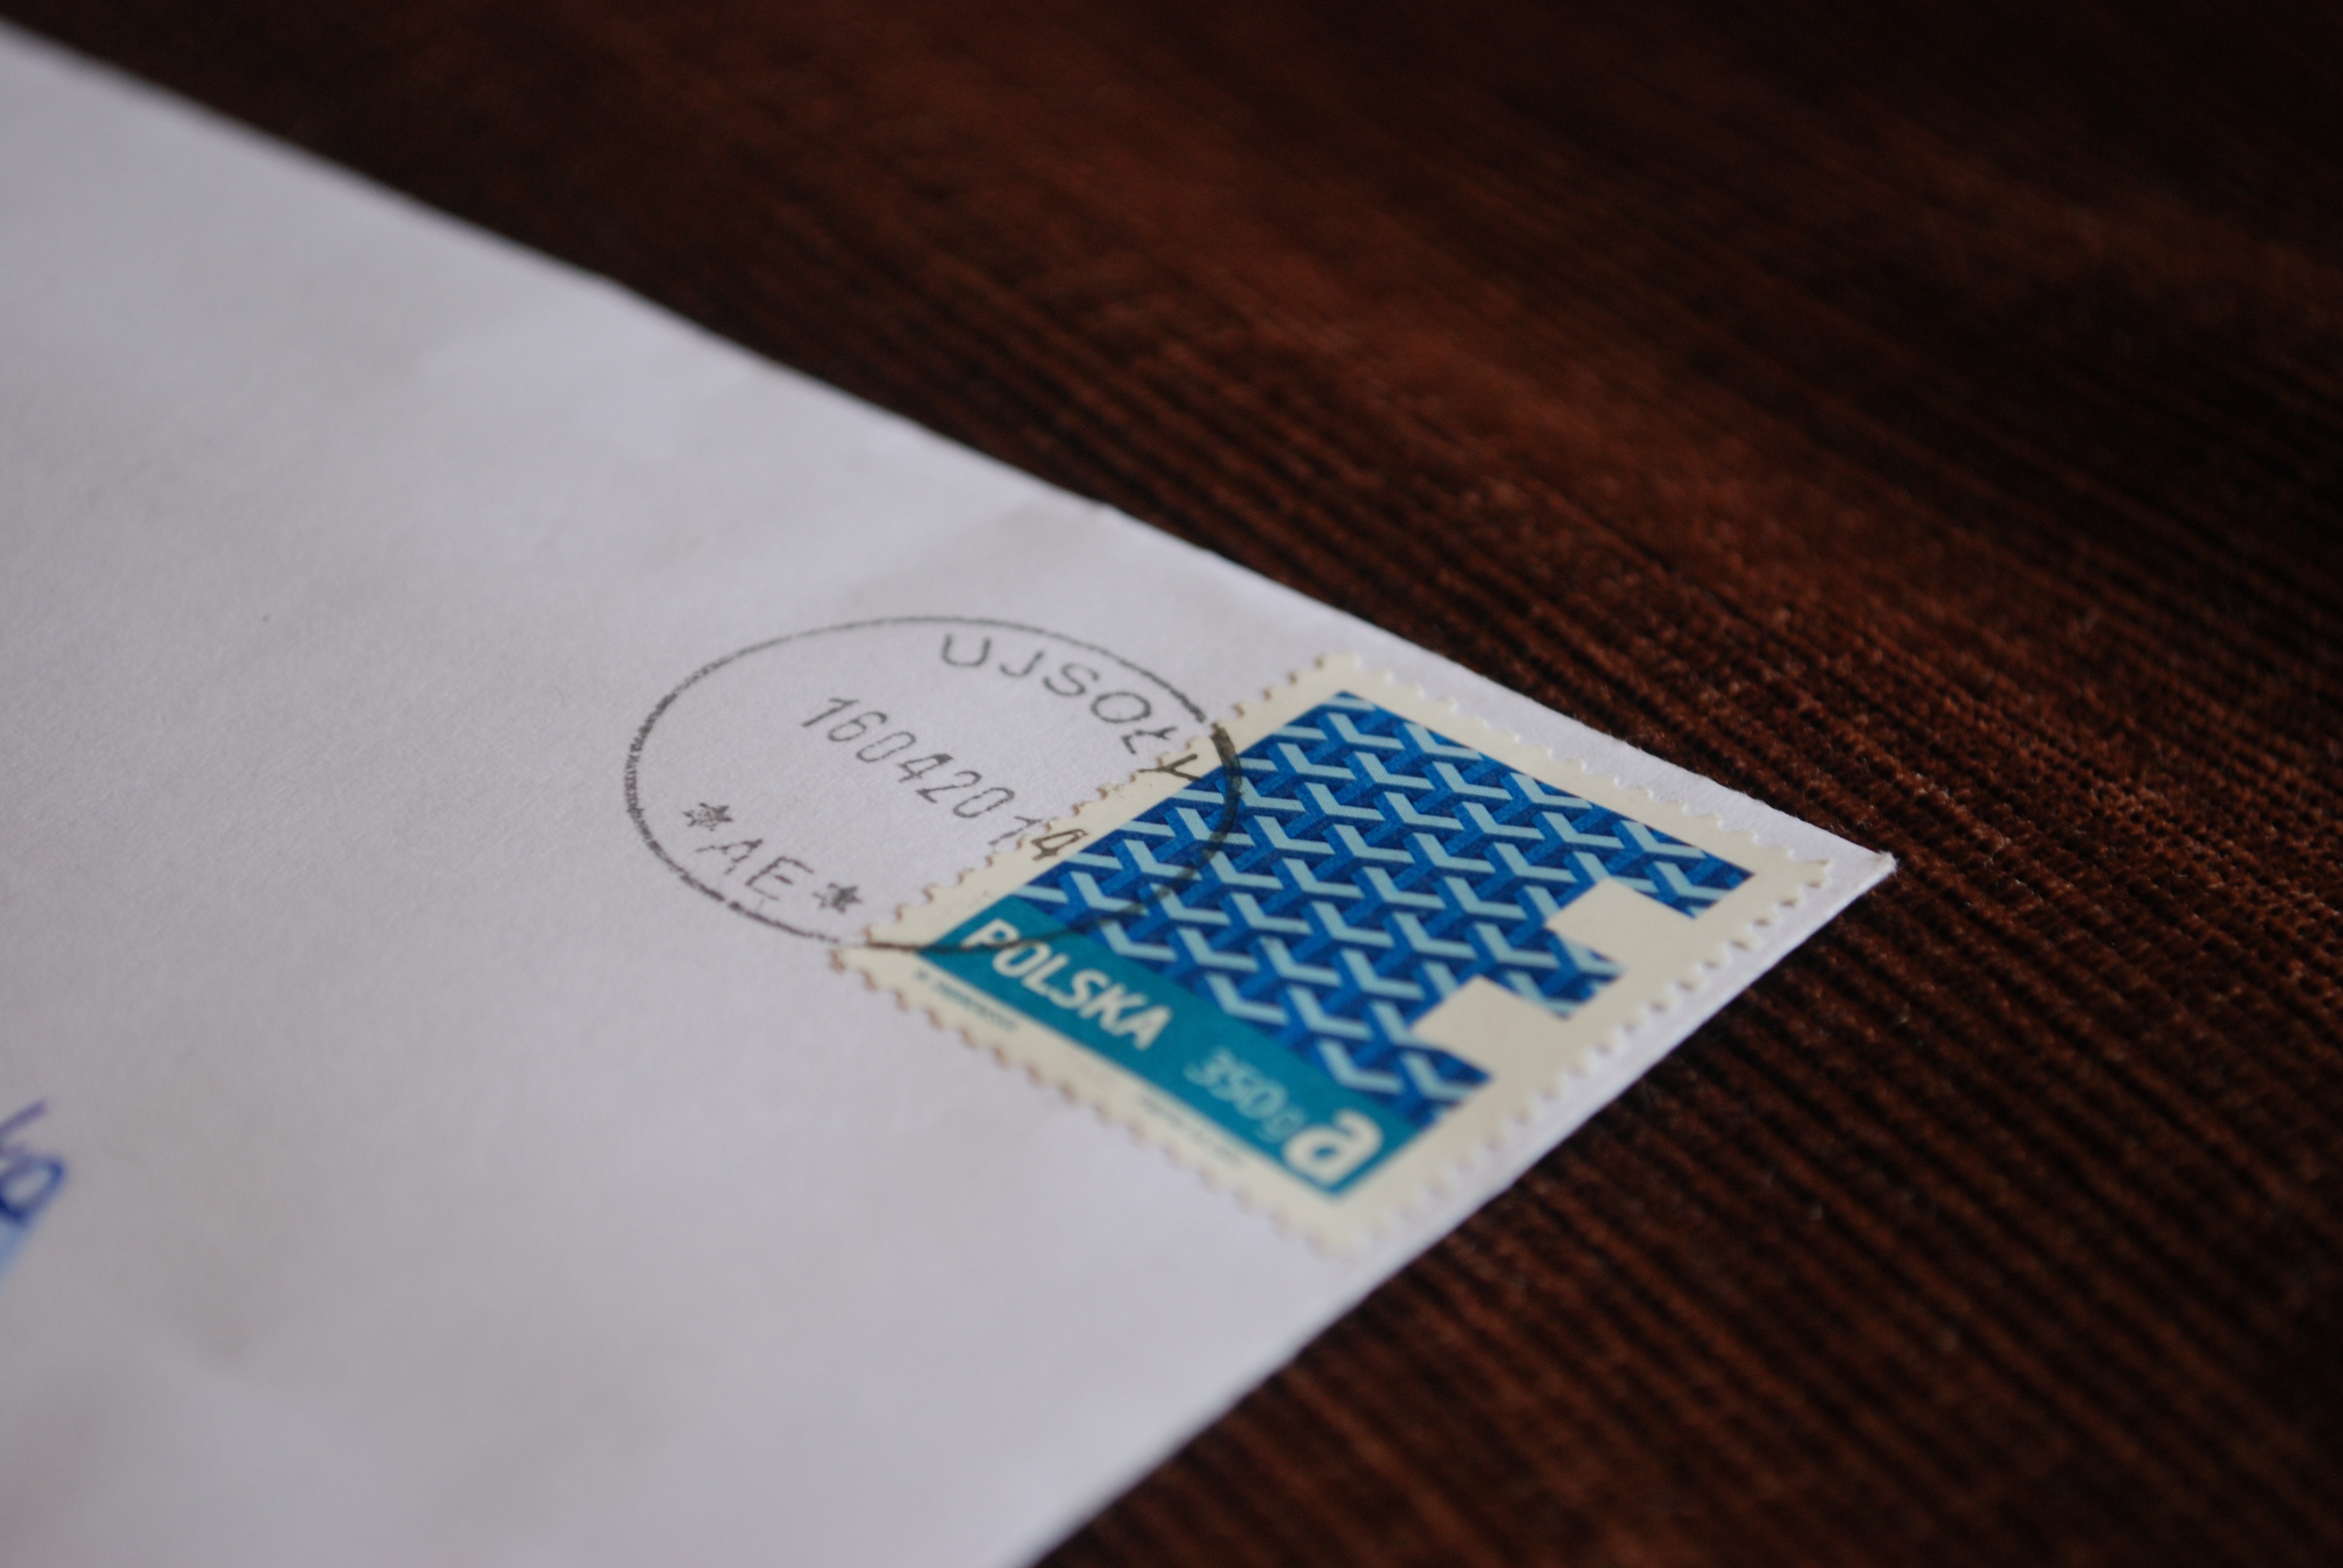
letter, stamp, label, brand, design, logo, email, the envelope, postal codes